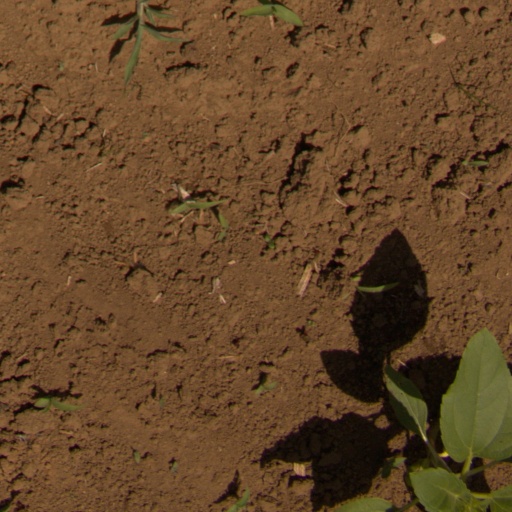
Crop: Jerusalem artichoke